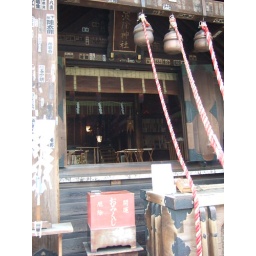
Shrine near the fish market in Tokyo